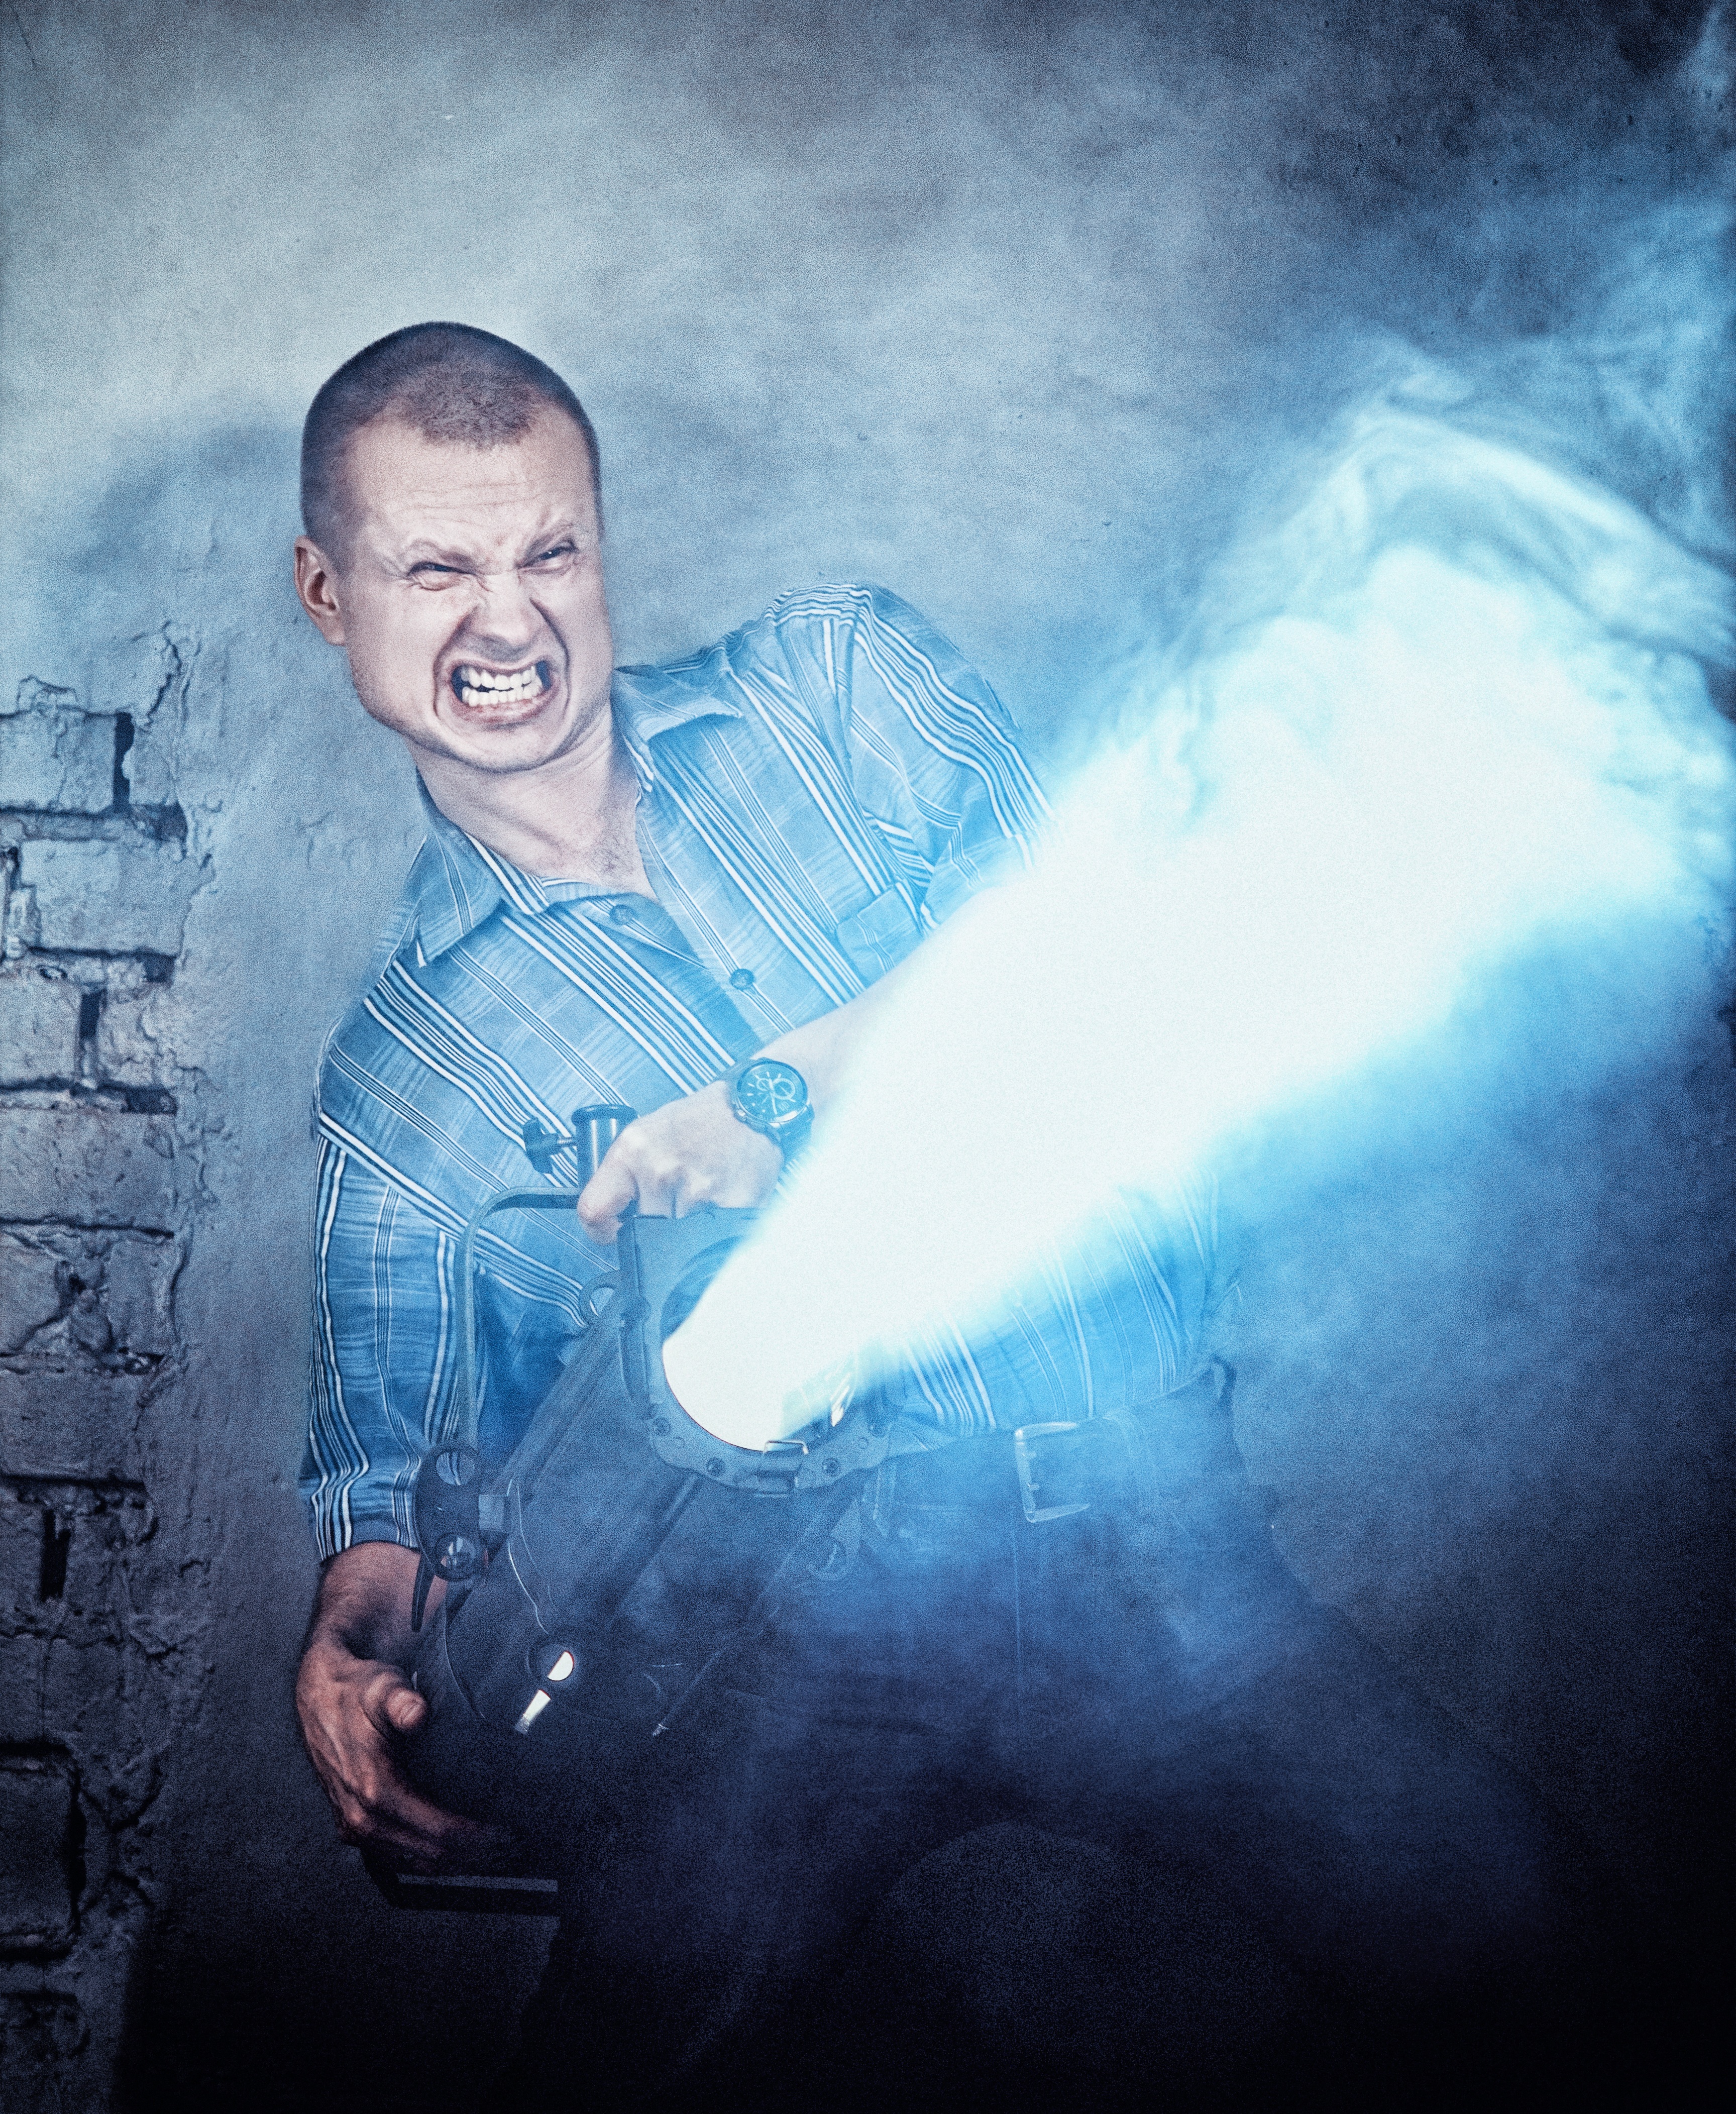
man, person, photography, wall, smoke, portrait, jeans, blue, brick, laser, shirt, war, photograph, attack, image, hyperboloid, teeth, grin, album cover